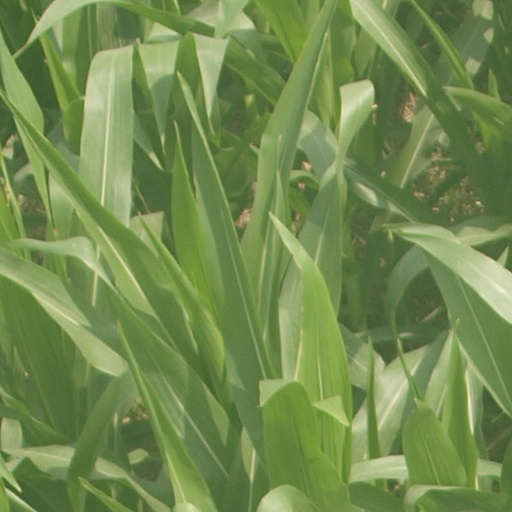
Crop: maize; corn